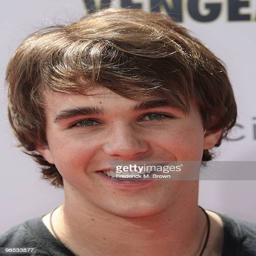
actor attends the film premiere